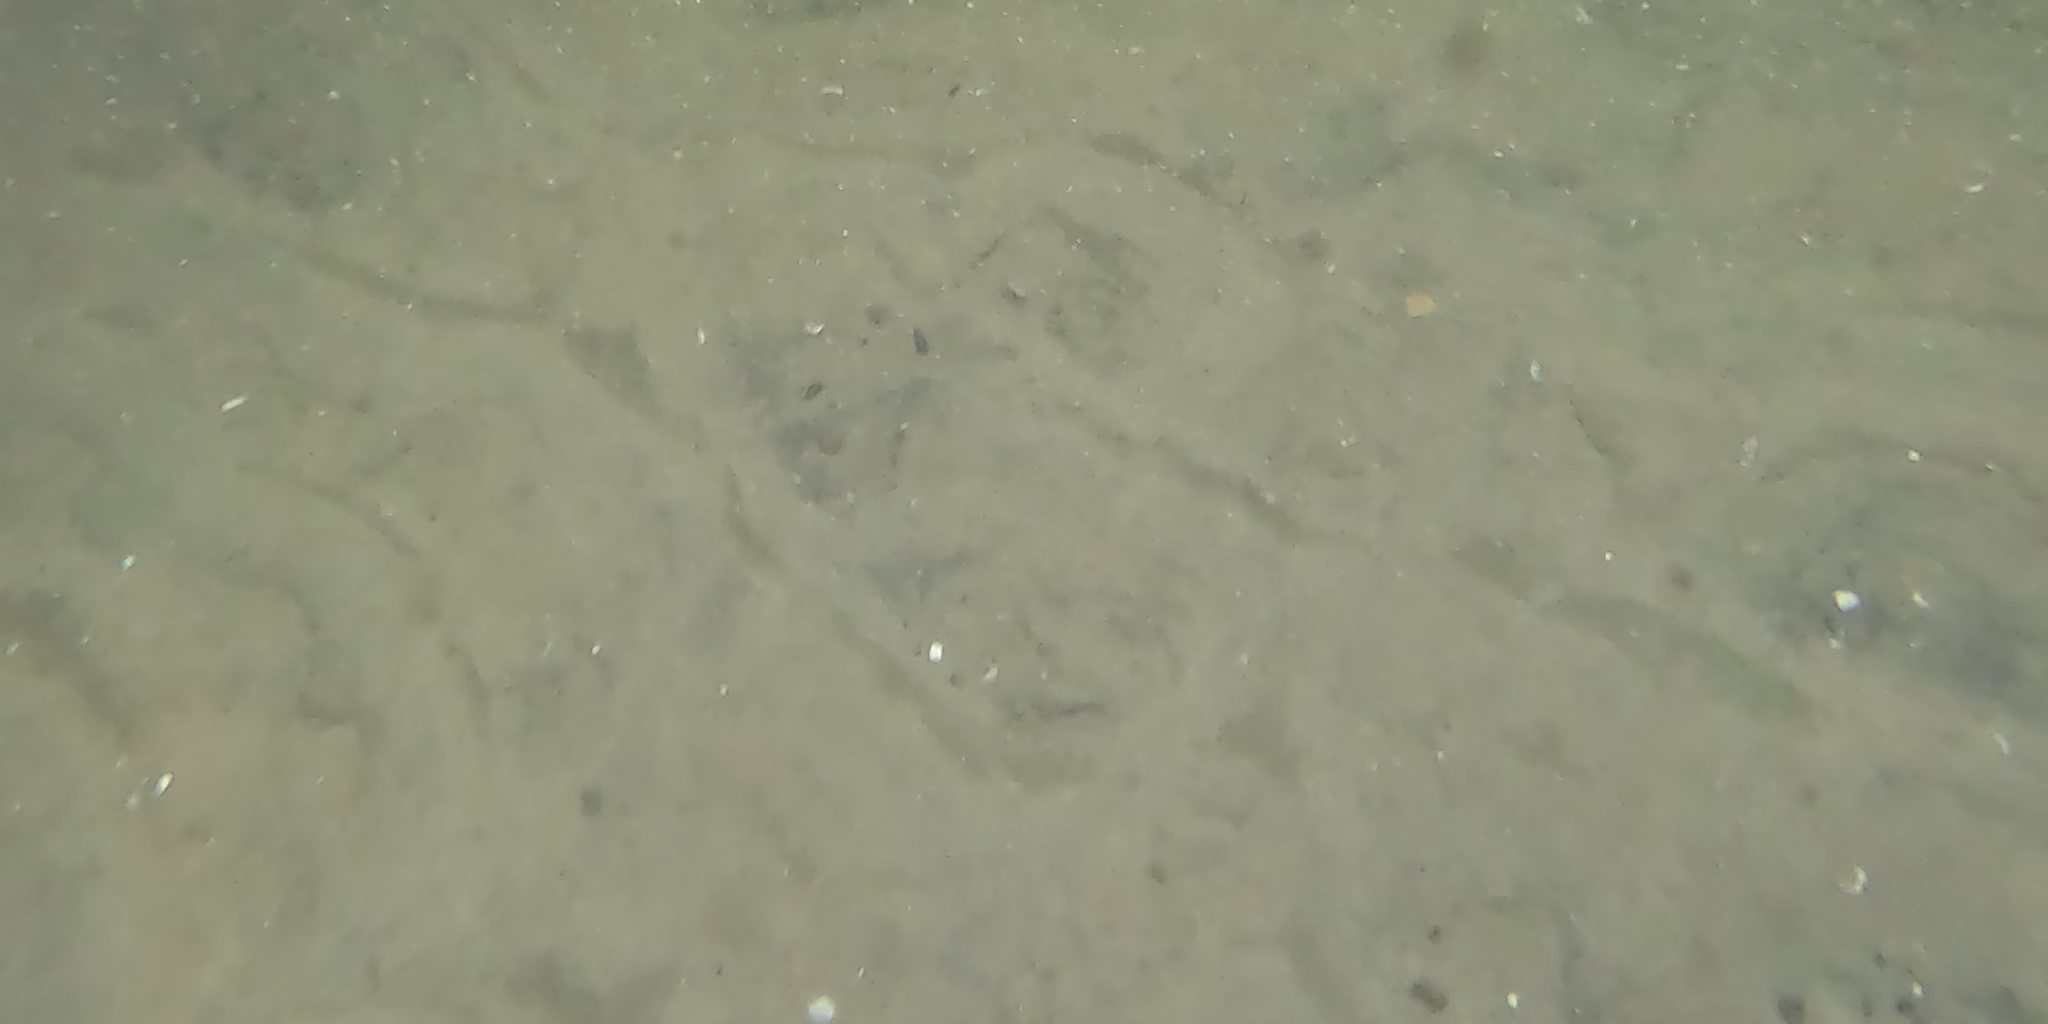
Seabed habitat: sand